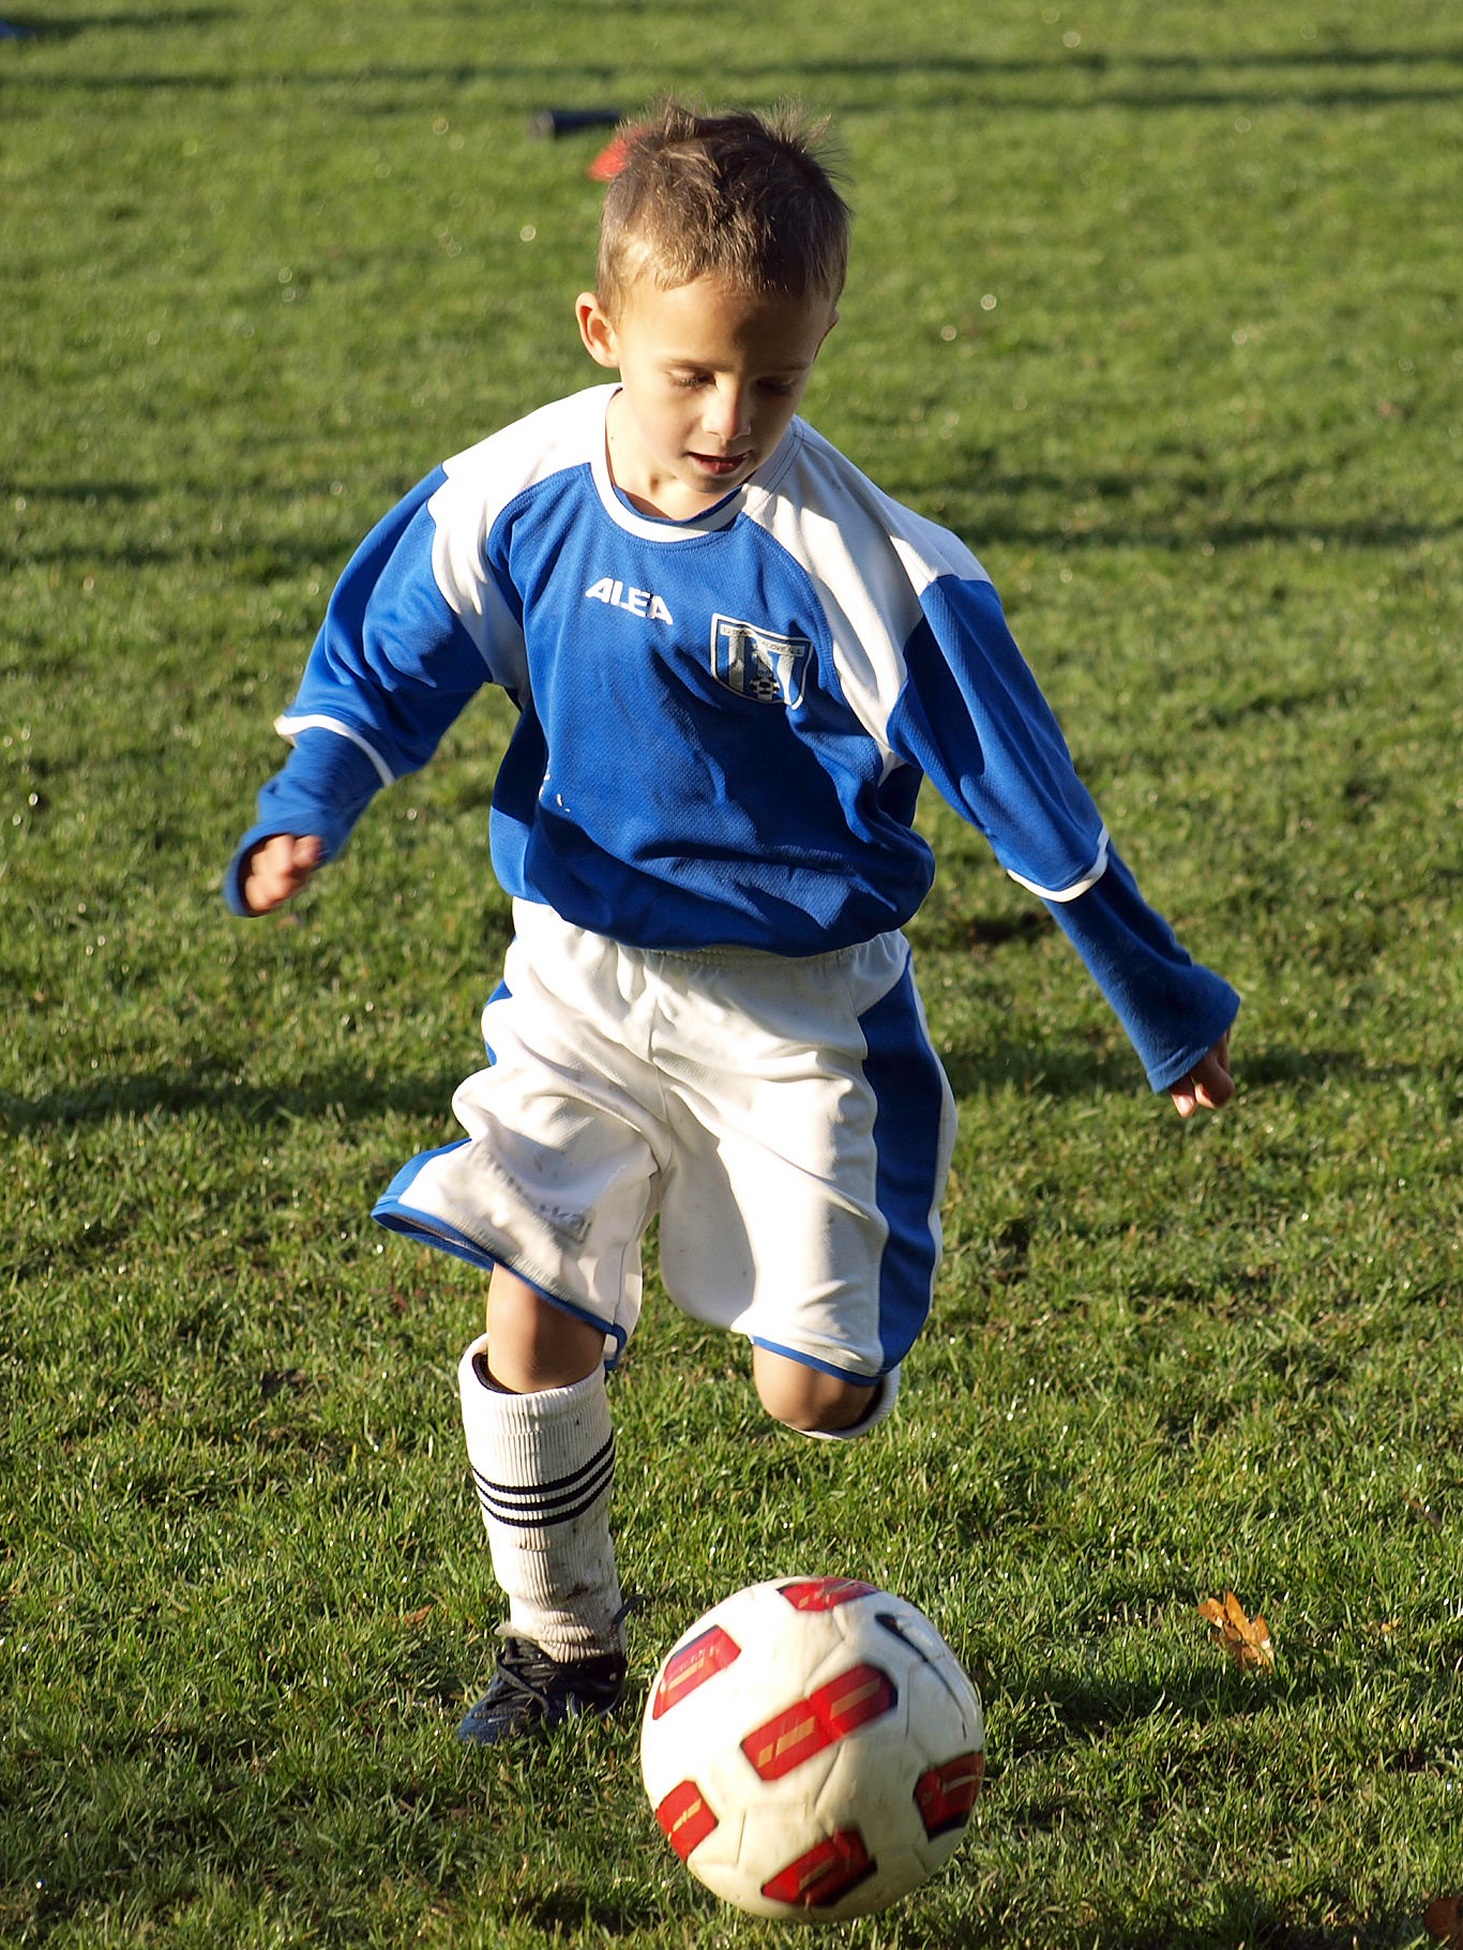
play, boy, soccer, football, player, sports, ball, match, attack, footballer, kick, football player